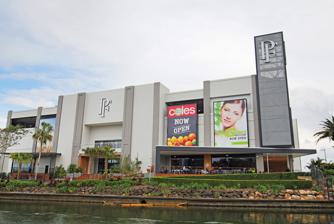
Building: Pacific Fair Shopping Centre
Country: Australia
Year built: 1977
Shopping mall in Queensland, Australia Pacific Fair Shopping Centre The new north-east mall at Pacific Fair Shopping Centre on the Gold Coast in Queensland at the completion of stage one of the redevelopment Location Gold Coast, Queensland , Australia Coordinates 28°02′12″S 153°25′39″E / 28.036683°S 153.427495°E / -28.036683; 153.427495 Opening date 23 August 1977 ; 47 years ago ( 1977-08-23 ) Developer AMP Capital Management The GPT Group Owner Cbus Property & UniSuper No. of stores and services over 400 No. of anchor tenants 9 No. of floors 2 Parking approx. 6,500 (February 2017) Website pacificfair .com .au Pacific Fair is a major shopping centre in Broadbeach Waters on the Gold Coast , Queensland , Australia. It is Queensland's second-largest shopping centre and the fifth-largest nationally. Pacific Fair was developed by Hooker Retail Developments and opened in 1977 on what was swampland with 96 specialty stores and two anchor tenants. When built, it surpassed the now-demolished Sundale Shopping Centre in Southport as the Gold Coast's largest shopping mall. Pacific Fair's original 17ha site featured a themed, outdoor design, including mock-Tudor buildings and European thoroughfares, Asian villages with ponds, and a French Quarter. In 1992, a four-level Myer store opened in the Arcade. Since then, Pacific Fair has undergone numerous expansions and has grown to have more than 400 specialty stores and four anchor tenants. In January 2014, work began on a major redevelopment project to meet the predicted regional growth on the Gold Coast. Prior to the redevelopment, the shopping centre had four main major stores including a four-level Myer , Kmart , Target , Coles and formerly Toys "R" Us . Daimaru operated in the centre before its Australian withdrawal, albeit briefly. It also had a 12-screen Birch Carroll and Coyle Cinema (re-opened as Event Cinemas in late 2015). Pacific Fair is a major public transport interchange on the Gold Coast, serviced by Kinetic Group , and the Broadbeach South G:Link station located not far from the shopping centre. Nearby is The Star Gold Coast and Gold Coast Convention & Exhibition Centre . Pacific Fair fronts Little Tallebudgera Creek and is the southern end of the Surfers Riverwalk . This shopping centre was featured on the third season of The Mole . Redevelopment Work commenced in January 2014 on redeveloping and re-branding Pacific Fair. The well-known pink turreted structures and lotus flower logos were modernised. The development, costing $670 million, added 120 new specialty stores including a David Jones store spanning two levels and covering 14,500 m 2 (156,000 sq ft), an enlarged and relocated Target , a relocated Coles and new Woolworths and Big W . Much of the central outdoor alameda was demolished and replaced with an indoor complex. David Jones is located on the previous site of Toys 'R' Us, 'The Resort' leisure section occupies the previous site of Coles, and the new Coles, Woolworths and food court in the southwest corner of the campus are situated on the site of the previous cinemas. Louis Vuitton marks what was formerly a Warner Bros Studio Store. The expansion contains a leisure and entertainment precinct and increased the number of specialty stores to more than 400. In November 2014, the first stage of the re-development was completed with the re-opening of the north-east mall, with a new and enlarged Target , and a new JB Hi Fi Home store. A section of the new south-west mall opened in June 2015, introducing an enlarged Coles Supermarket and a number of specialty stores. More of the new south-west mall opened in August 2015, bringing in a new Woolworths Supermarket, new Big W, Fresh Food Market and more than 40 specialty stores. In November 2015, Event Cinemas reopened with three Gold Class cinemas and one VMax theatre and in late November, Pacific Fair opened The Patio, a casual dining precinct. In May 2016 the 'Resort Area' opened along with an extended mall section bringing in a range a two-level David Jones and a number of international brands such as H&M and Uniqlo . Transport Broadbeach South bus station is located next to Pacific Fair and provides bus and tram connections. Pacific Fair is located in Broadbeach on Hooker Boulevard and the Gold Coast Highway . Pacific Fair Bus Station has bus connections to Robina , Nerang and SeaWorld / Main Beach . Broadbeach South Station on the G:link light rail line is a short walk from Pacific Fair and provides tram and bus connections. Buses departing from Broadbeach South travel to Nerang, Tweed Heads , Robina, Main Beach and the Gold Coast University Hospital . Trams departing the station travel north to the Gold Coast University Hospital via Surfers Paradise , Main Beach and Southport . All bus services are provided by Kinetic Group and tram services by G:link under contract to Qld Transport's Translink. Gallery See also Queensland portal List of shopping centres in Australia References